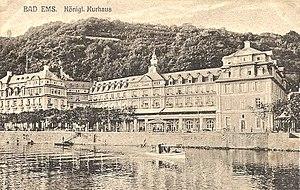
Bad Ems (ville thermale d'Ems), Kurhaus (maison de cure), avant 1914.
Bad Ems est une ville allemande dans le Land de Rhénanie-Palatinat, située des deux côtés de la rivière Lahn qui marque la frontière du Taunus et du Westerwald.
Hector de Callias, né le 30 septembre 1841 à Paris et mort le 8 novembre 1887 à Fontainebleau, est un journaliste et écrivain français. Il est l'époux de Nina de Callias, la Dame aux éventails de Manet.